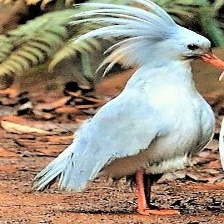
Species: KAGU
Scientific name: RHYNOCHETOS JUBATUS